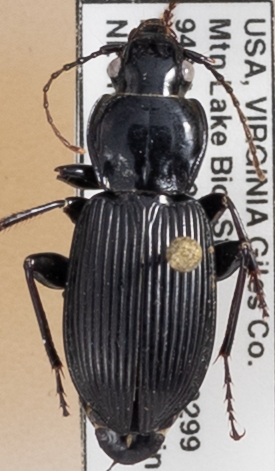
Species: Pterostichus coracinus
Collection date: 2018-08-28
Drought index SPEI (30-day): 1.69
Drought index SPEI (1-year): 0.8
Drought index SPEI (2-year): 0.8